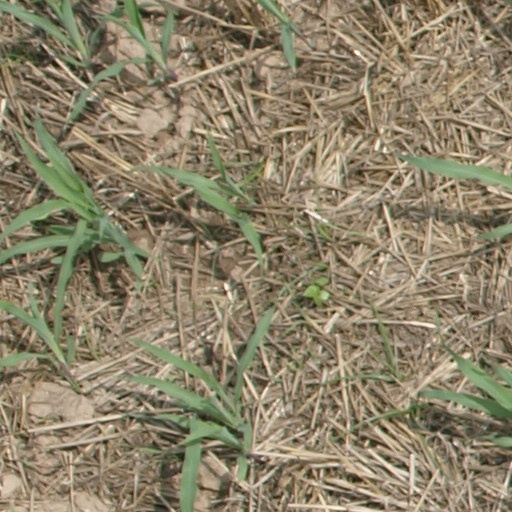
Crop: maize; corn